V. H. Viglielmo

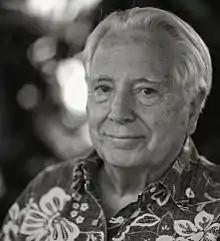
Undated photo of Viglielmo

Valdo H. Viglielmo (December 11, 1926 - November 14, 2016) was a prominent scholar and translator of Japanese literature and works of Japanese philosophy.